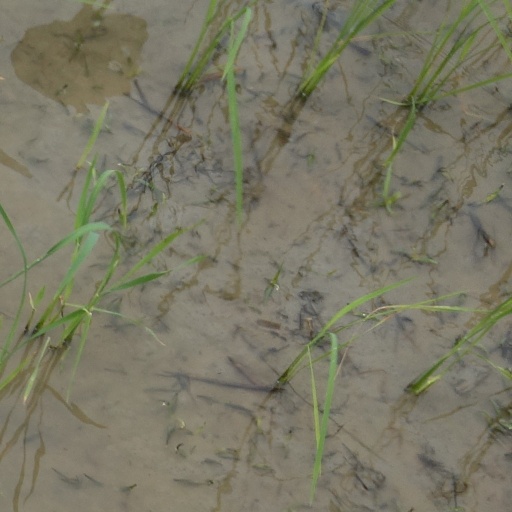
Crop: rice